Eagle

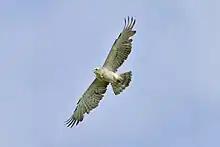
Short-toed snake eagle in flight

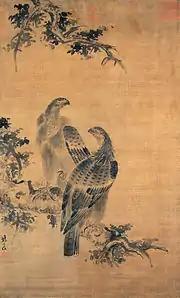
"Eagles", a Chinese Ming period painting; Located at the National Palace Museum

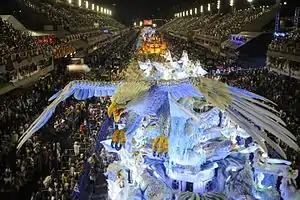
Representation of an eagle at Rio Carnival, 2014

The modern English term for the bird is derived from by way of . The origin of is unknown, but it is believed to possibly derive from (meaning dark-colored, swarthy, or blackish) as a reference to the plumage of eagles.